Canadian Army

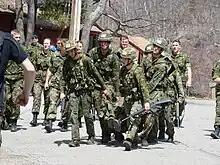
Officer cadets of the Royal Military College of Canada during the 2009 Sandhurst Competition. The school is a degree-granting institution that trains officers for the Canadian Armed Forces.

Prior to unification in 1968, the uniforms between the three branches were similar to their counterparts in the forces of the United Kingdom and other Commonwealth countries, save for national identifiers and some regimental accoutrements. The Honourable Peter MacKay, Minister of National Defence, announced on 8 July 2013 the Government of Canada's intent to restore Canadian Army rank insignia, names and badges to their traditional forms.